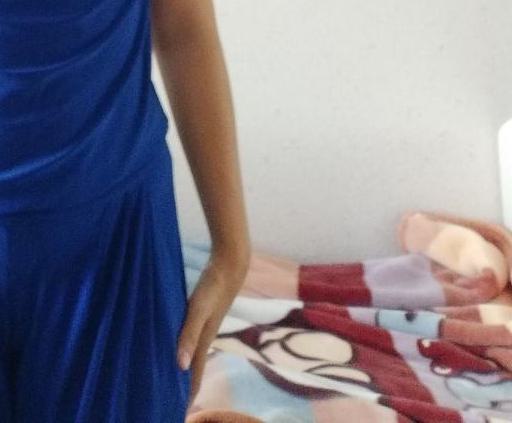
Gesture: no_gesture